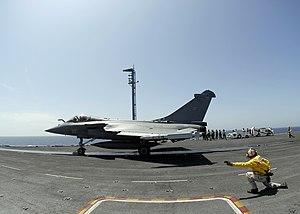
La compétition Medium Multi-Role Combat Aircraft, plus connue sous le nom MRCA, est un appel d'offres lancé en 2001 par le ministère de la Défense indien et destiné à fournir avant 2020 126 avions multirôle à l'armée de l'air indienne. Dotée d'un budget d'environ 10,5 milliards de dollars, le programme voit s'affronter six appareils : le Dassault Rafale, l'Eurofighter Typhoon, le General Dynamics F-16 C/D Falcon, le McDonnell Douglas F/A-18E/F Super Hornet, le Saab JAS 39 Gripen et le Mikoyan-Gourevitch MiG-35. Les sélections débutent en juillet 2009. Le 31 janvier 2012 le Rafale est désigné pour être l'objet de négociations exclusives pour le marché pour 126 avions de chasse mais le 30 mai 2015 le ministre de la défense confirme que son pays ne peut s'offrir que 36 Rafale fabriqués en France, le coût de 108 Rafale fabriqués aussi en France et non en Inde comme souhaité initialement étant trop élevé. Fin juillet 2015, l'Inde annonce l'annulation de l'appel d'offres.